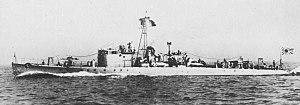
La Classe N° 251 est une classe de Chasseurs de sous-marin de la Marine impériale japonaise. Trois navires de lutte anti-sous-marine ont été construits entre 1936 et 1939 d'après le plan Maru 2.